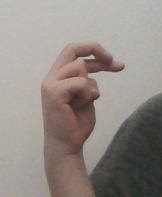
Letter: zay